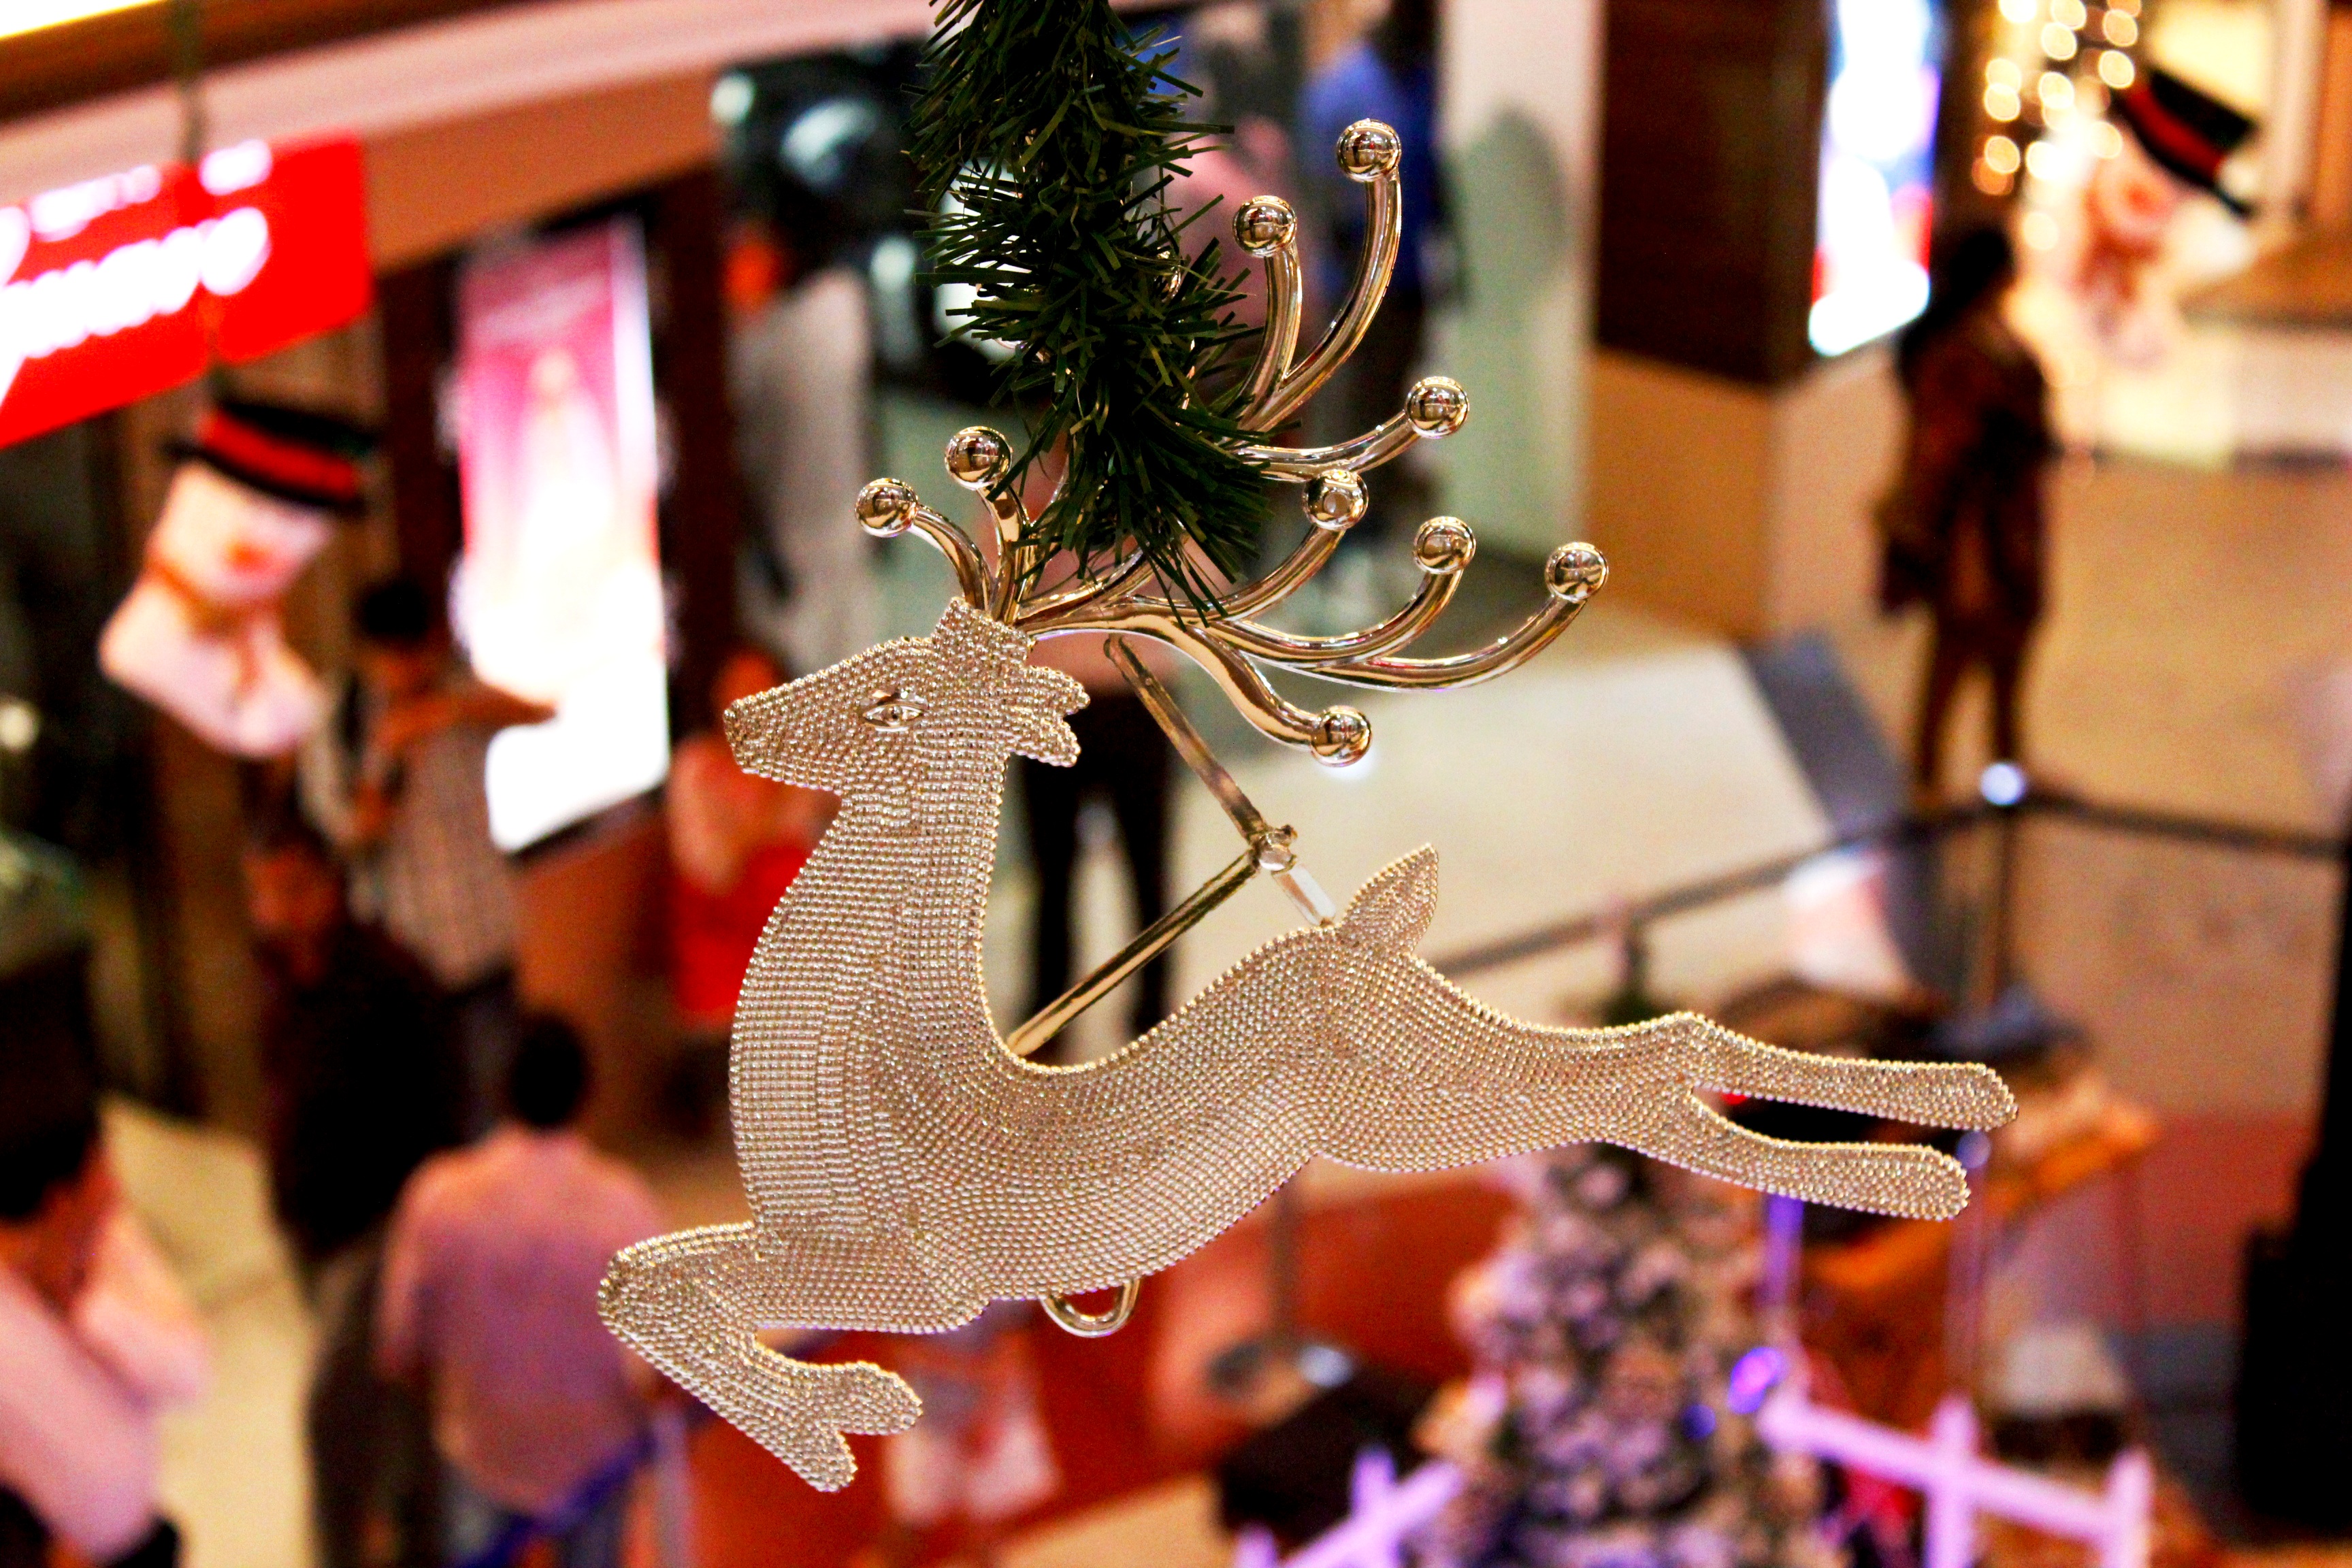
carnival, fashion, art, festival, display window